East Greenwich Gas Works

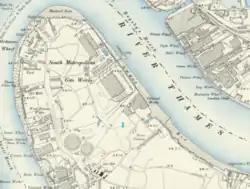
South Metropolitan Gas Works in East Greenwich, from 1894 Ordnance Survey map (Reproduced with the permission of the National Library of Scotland)

Located on the Greenwich Peninsula by the Thames in south-east London, the works was built between 1881 and 1886. Most of the works was built on a greenfield site on Greenwich Marshes. The start of work on the site was complicated by proposals to build a dock system on the peninsula, similar to that on the Isle of Dogs across the river. Originally proposed in the 1850s, this plan was resurrected in the 1880s, but eventually came to nothing.